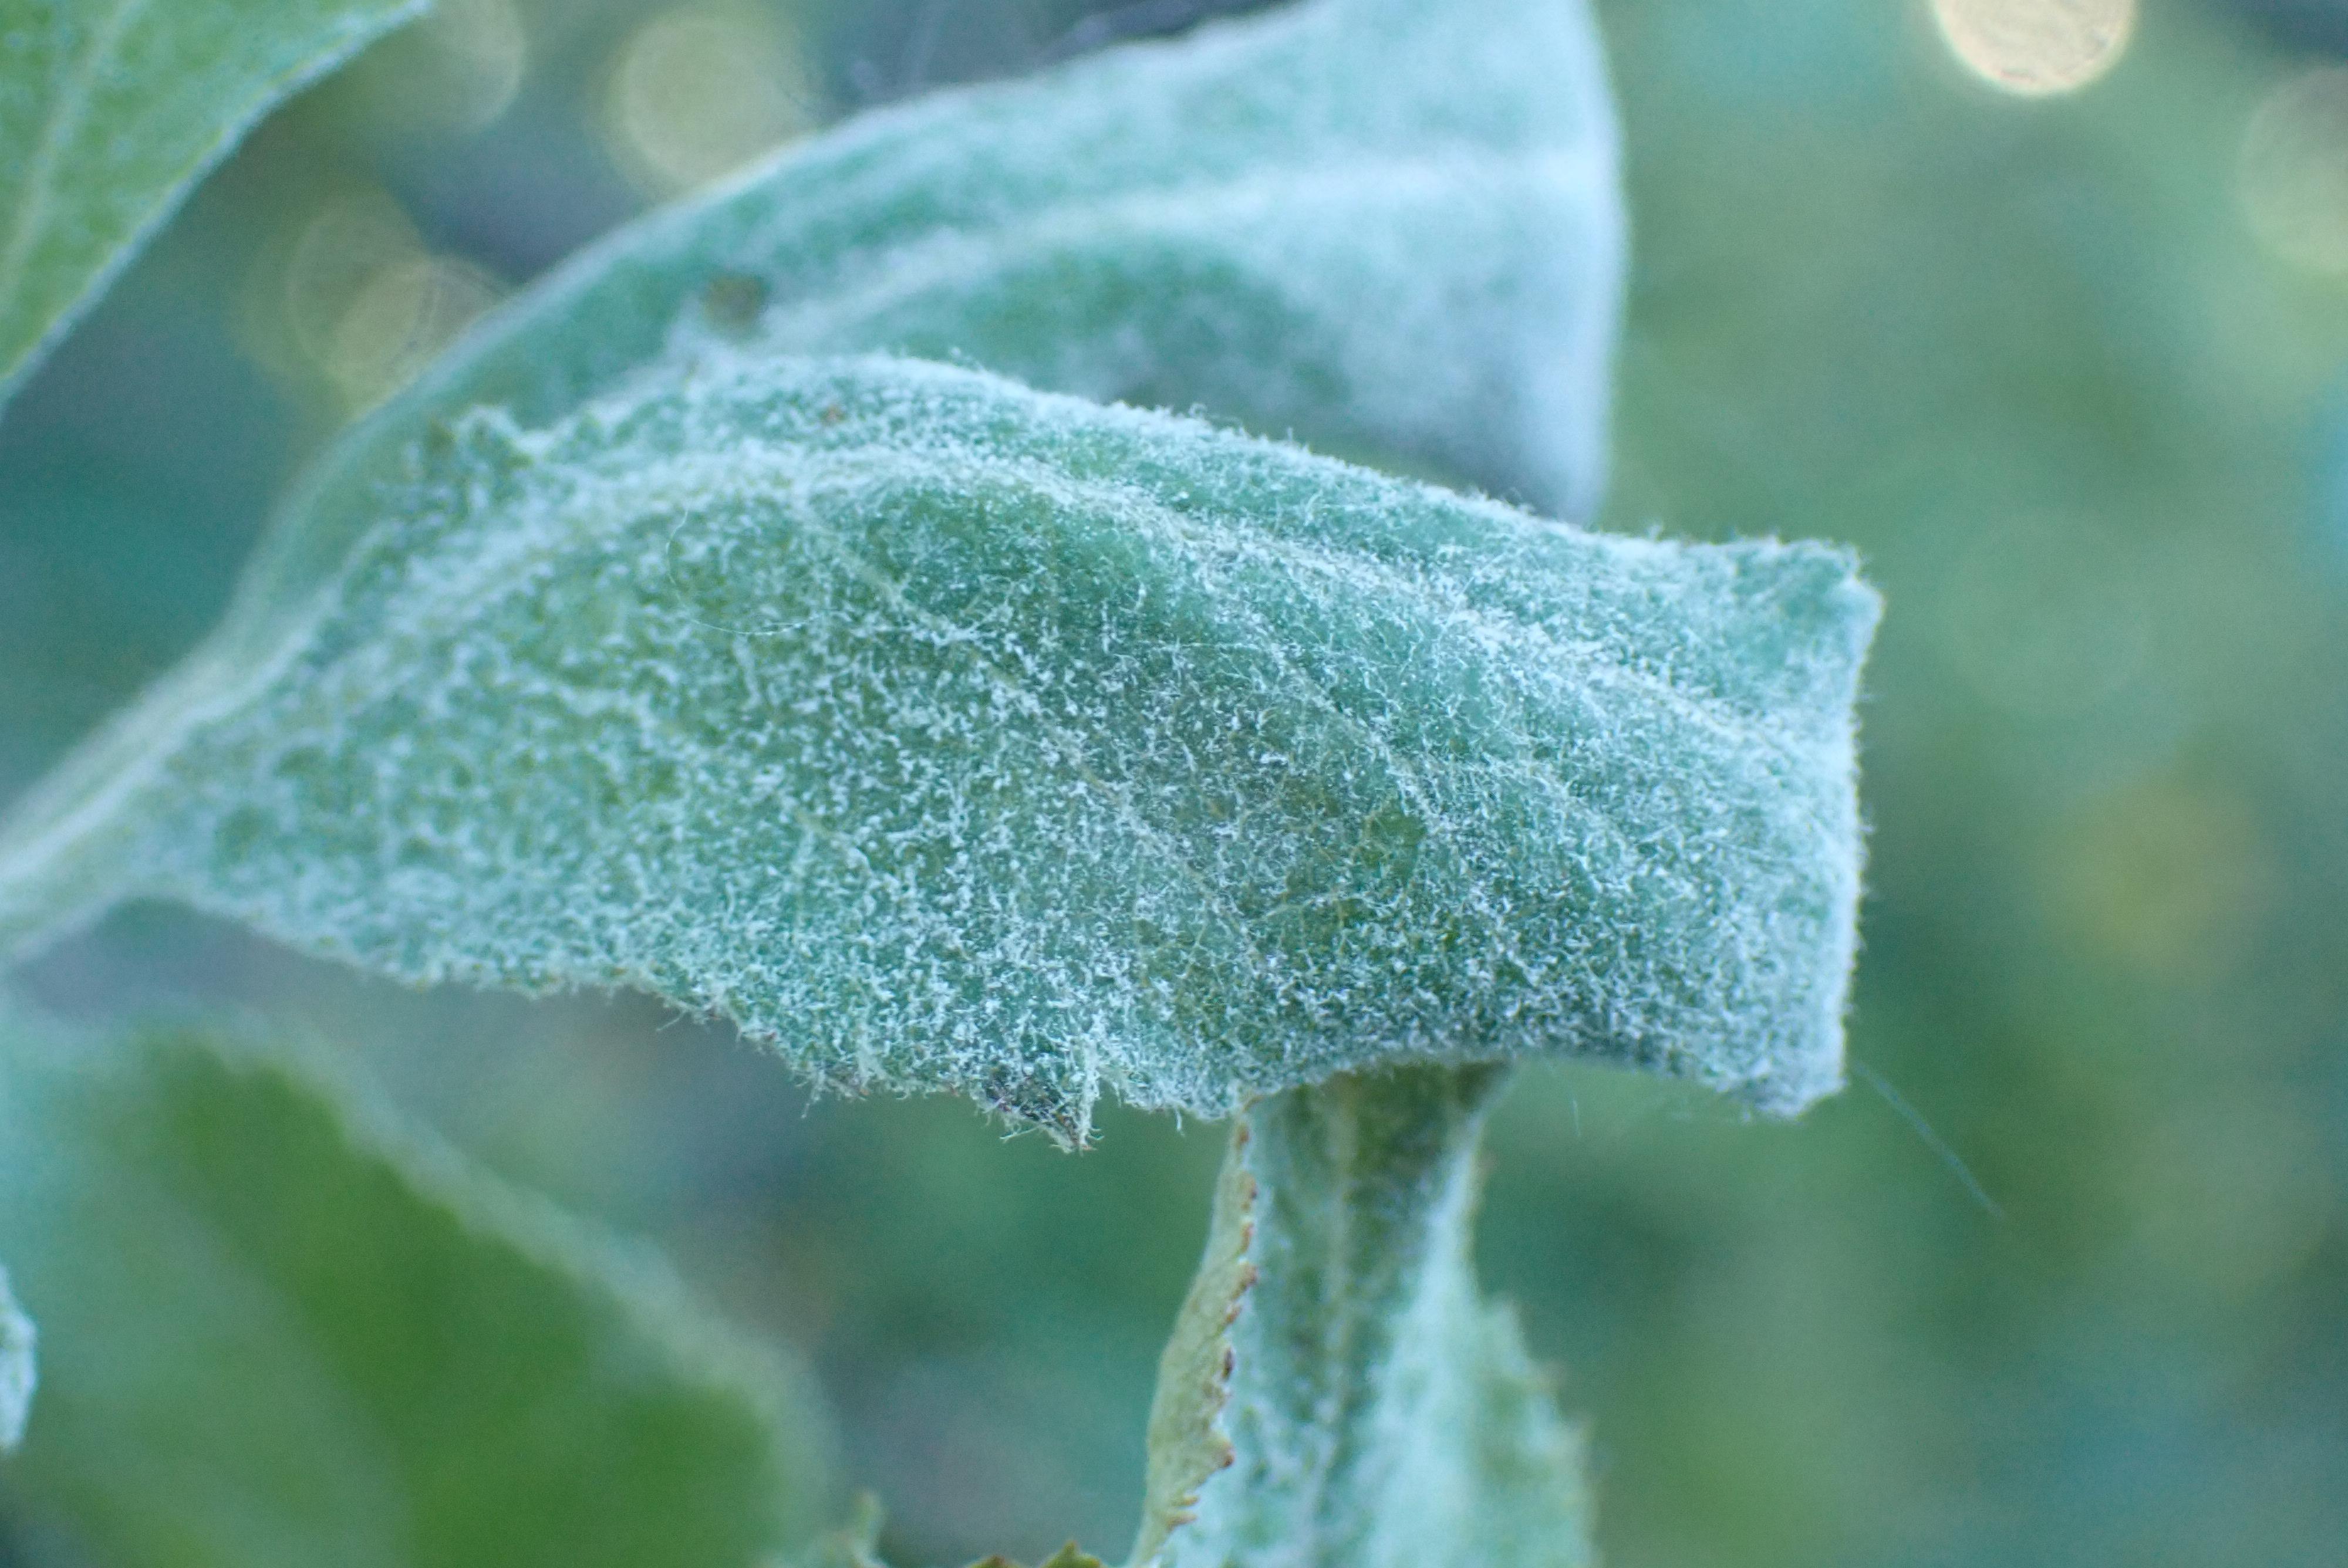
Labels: powdery_mildew